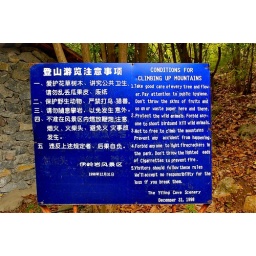
at the base of the hill above Yiling Cave, Nanning